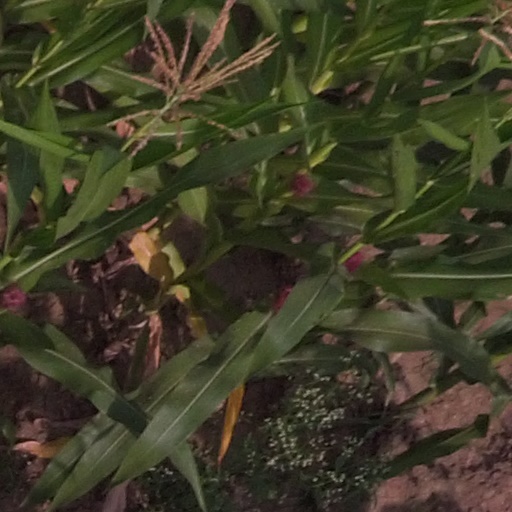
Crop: maize; corn